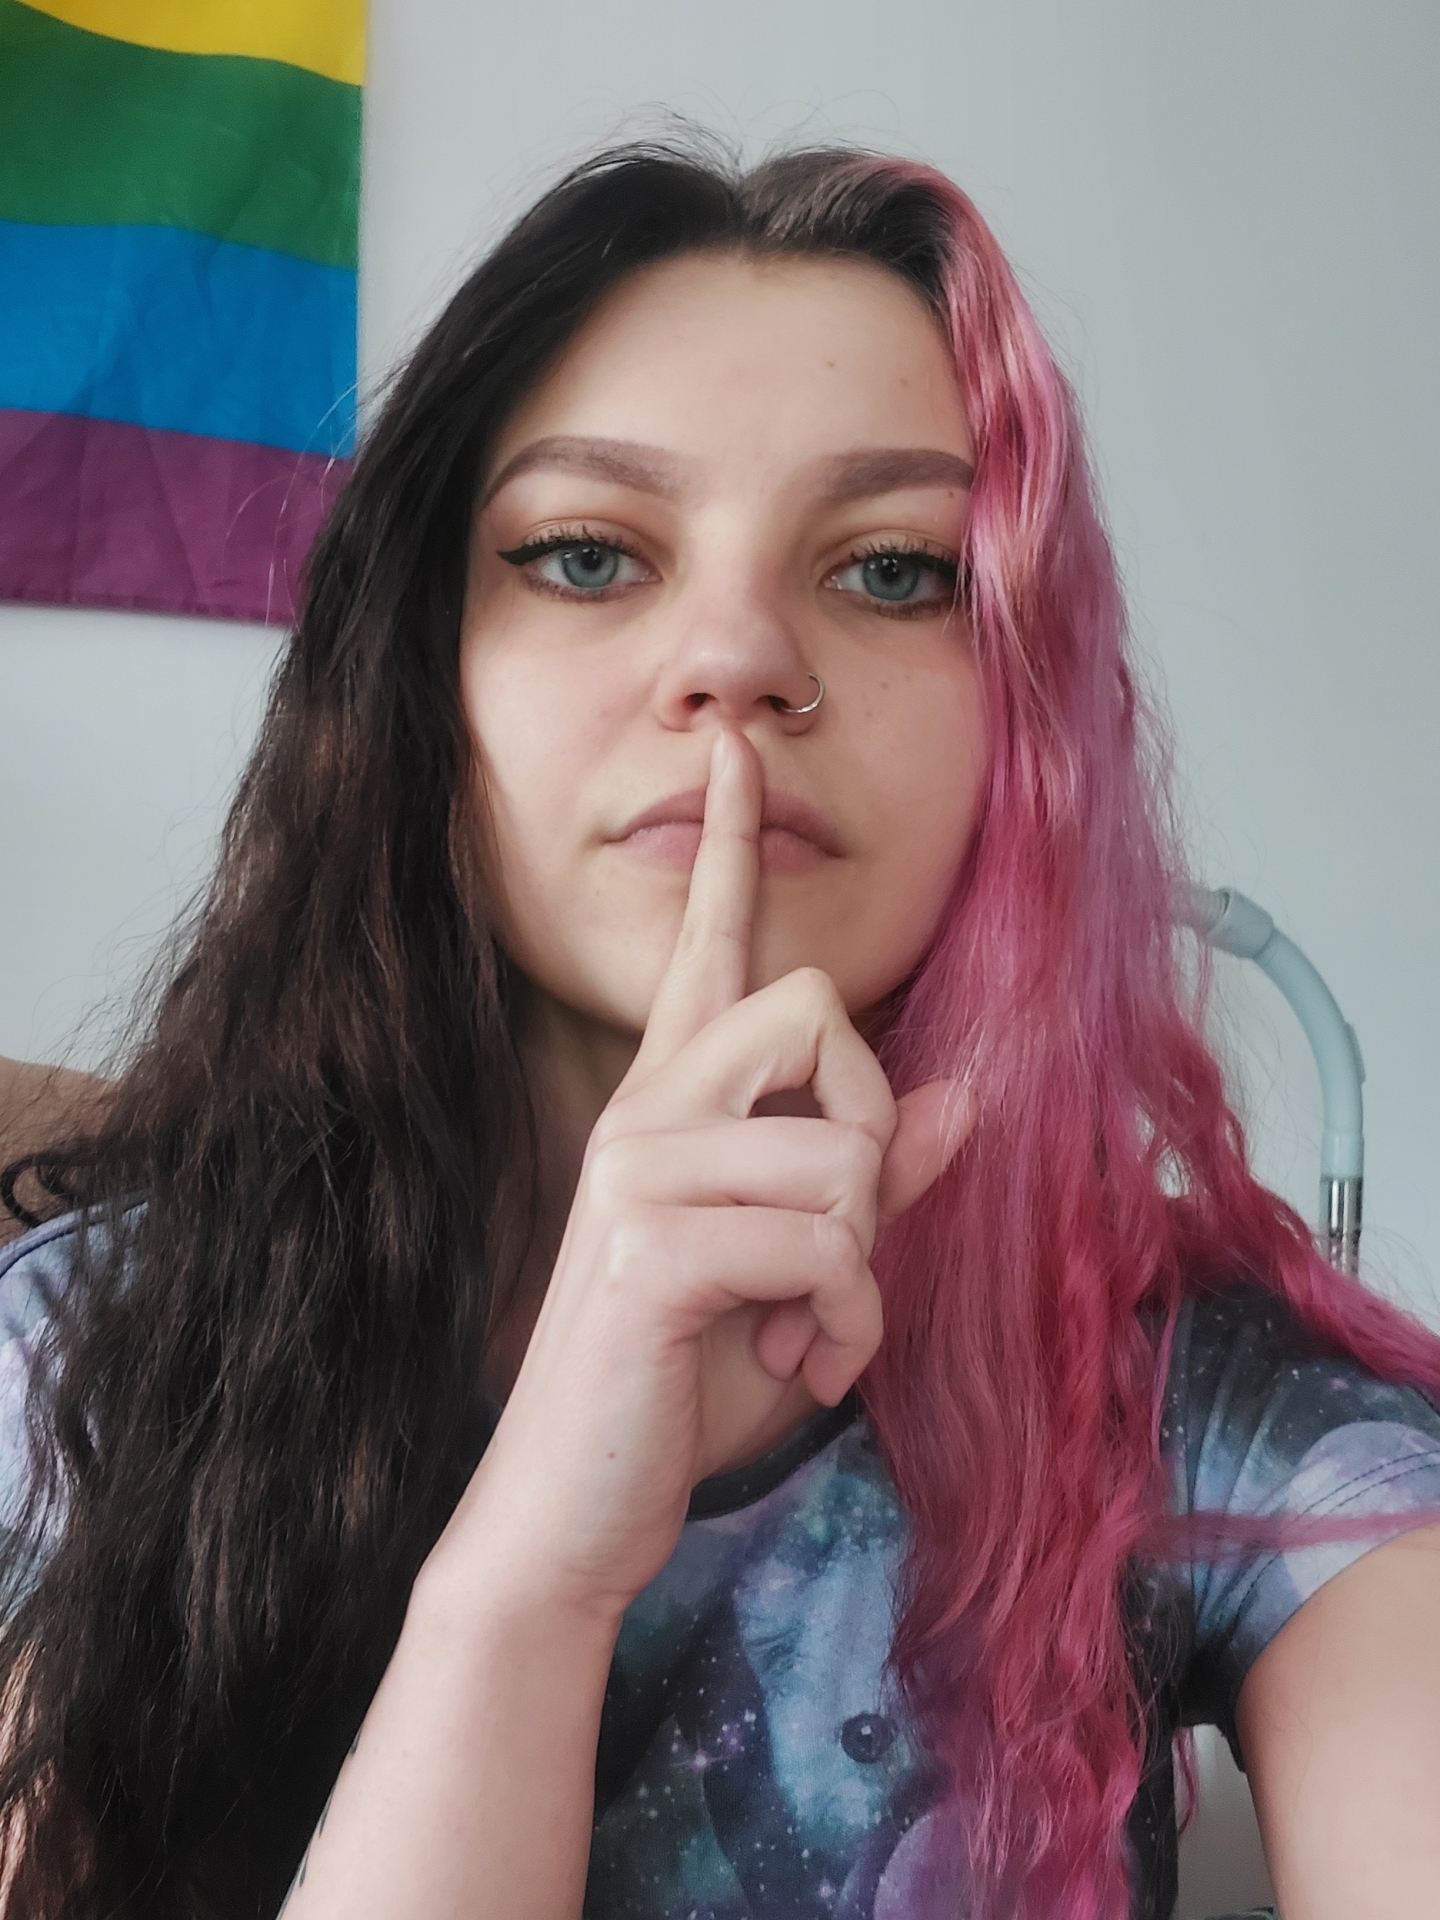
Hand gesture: mute